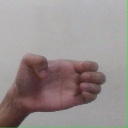
अक्षर: ख